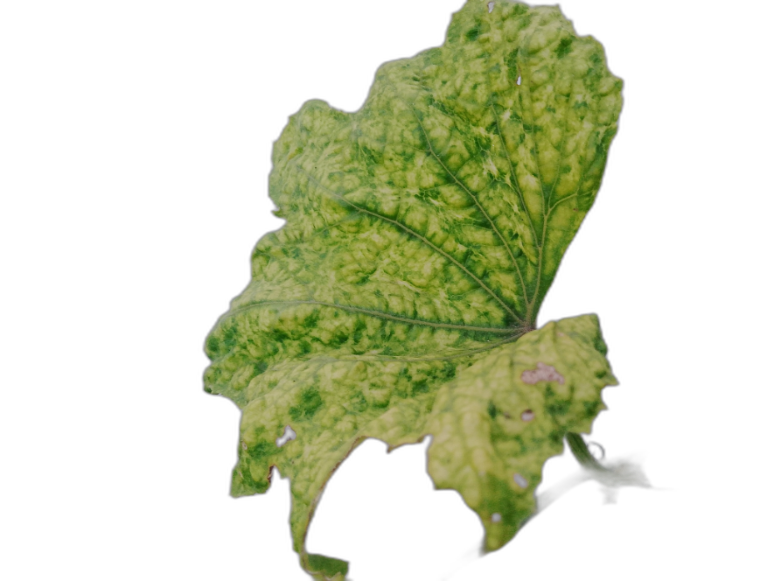
Crop: Zucchini
Label: Yellow_Mosaic_Virus